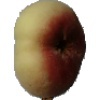
Label: Peach Flat 1